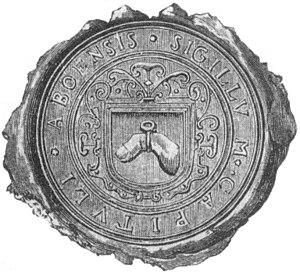
Saint Henri d'Uppsala est un ecclésiastique anglais du Moyen Âge.